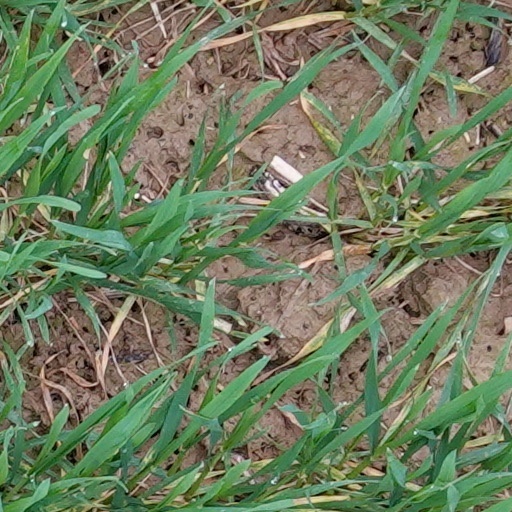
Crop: wheat